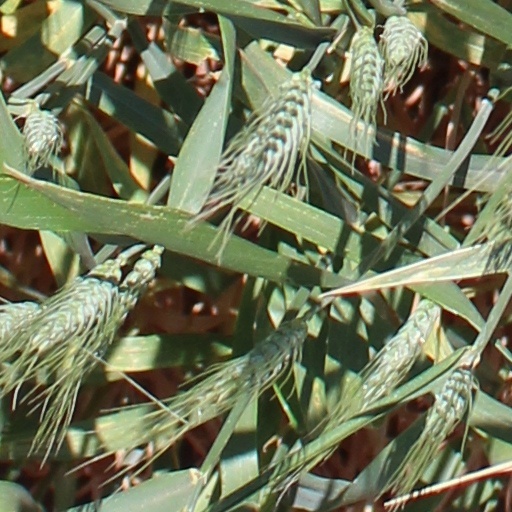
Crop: wheat